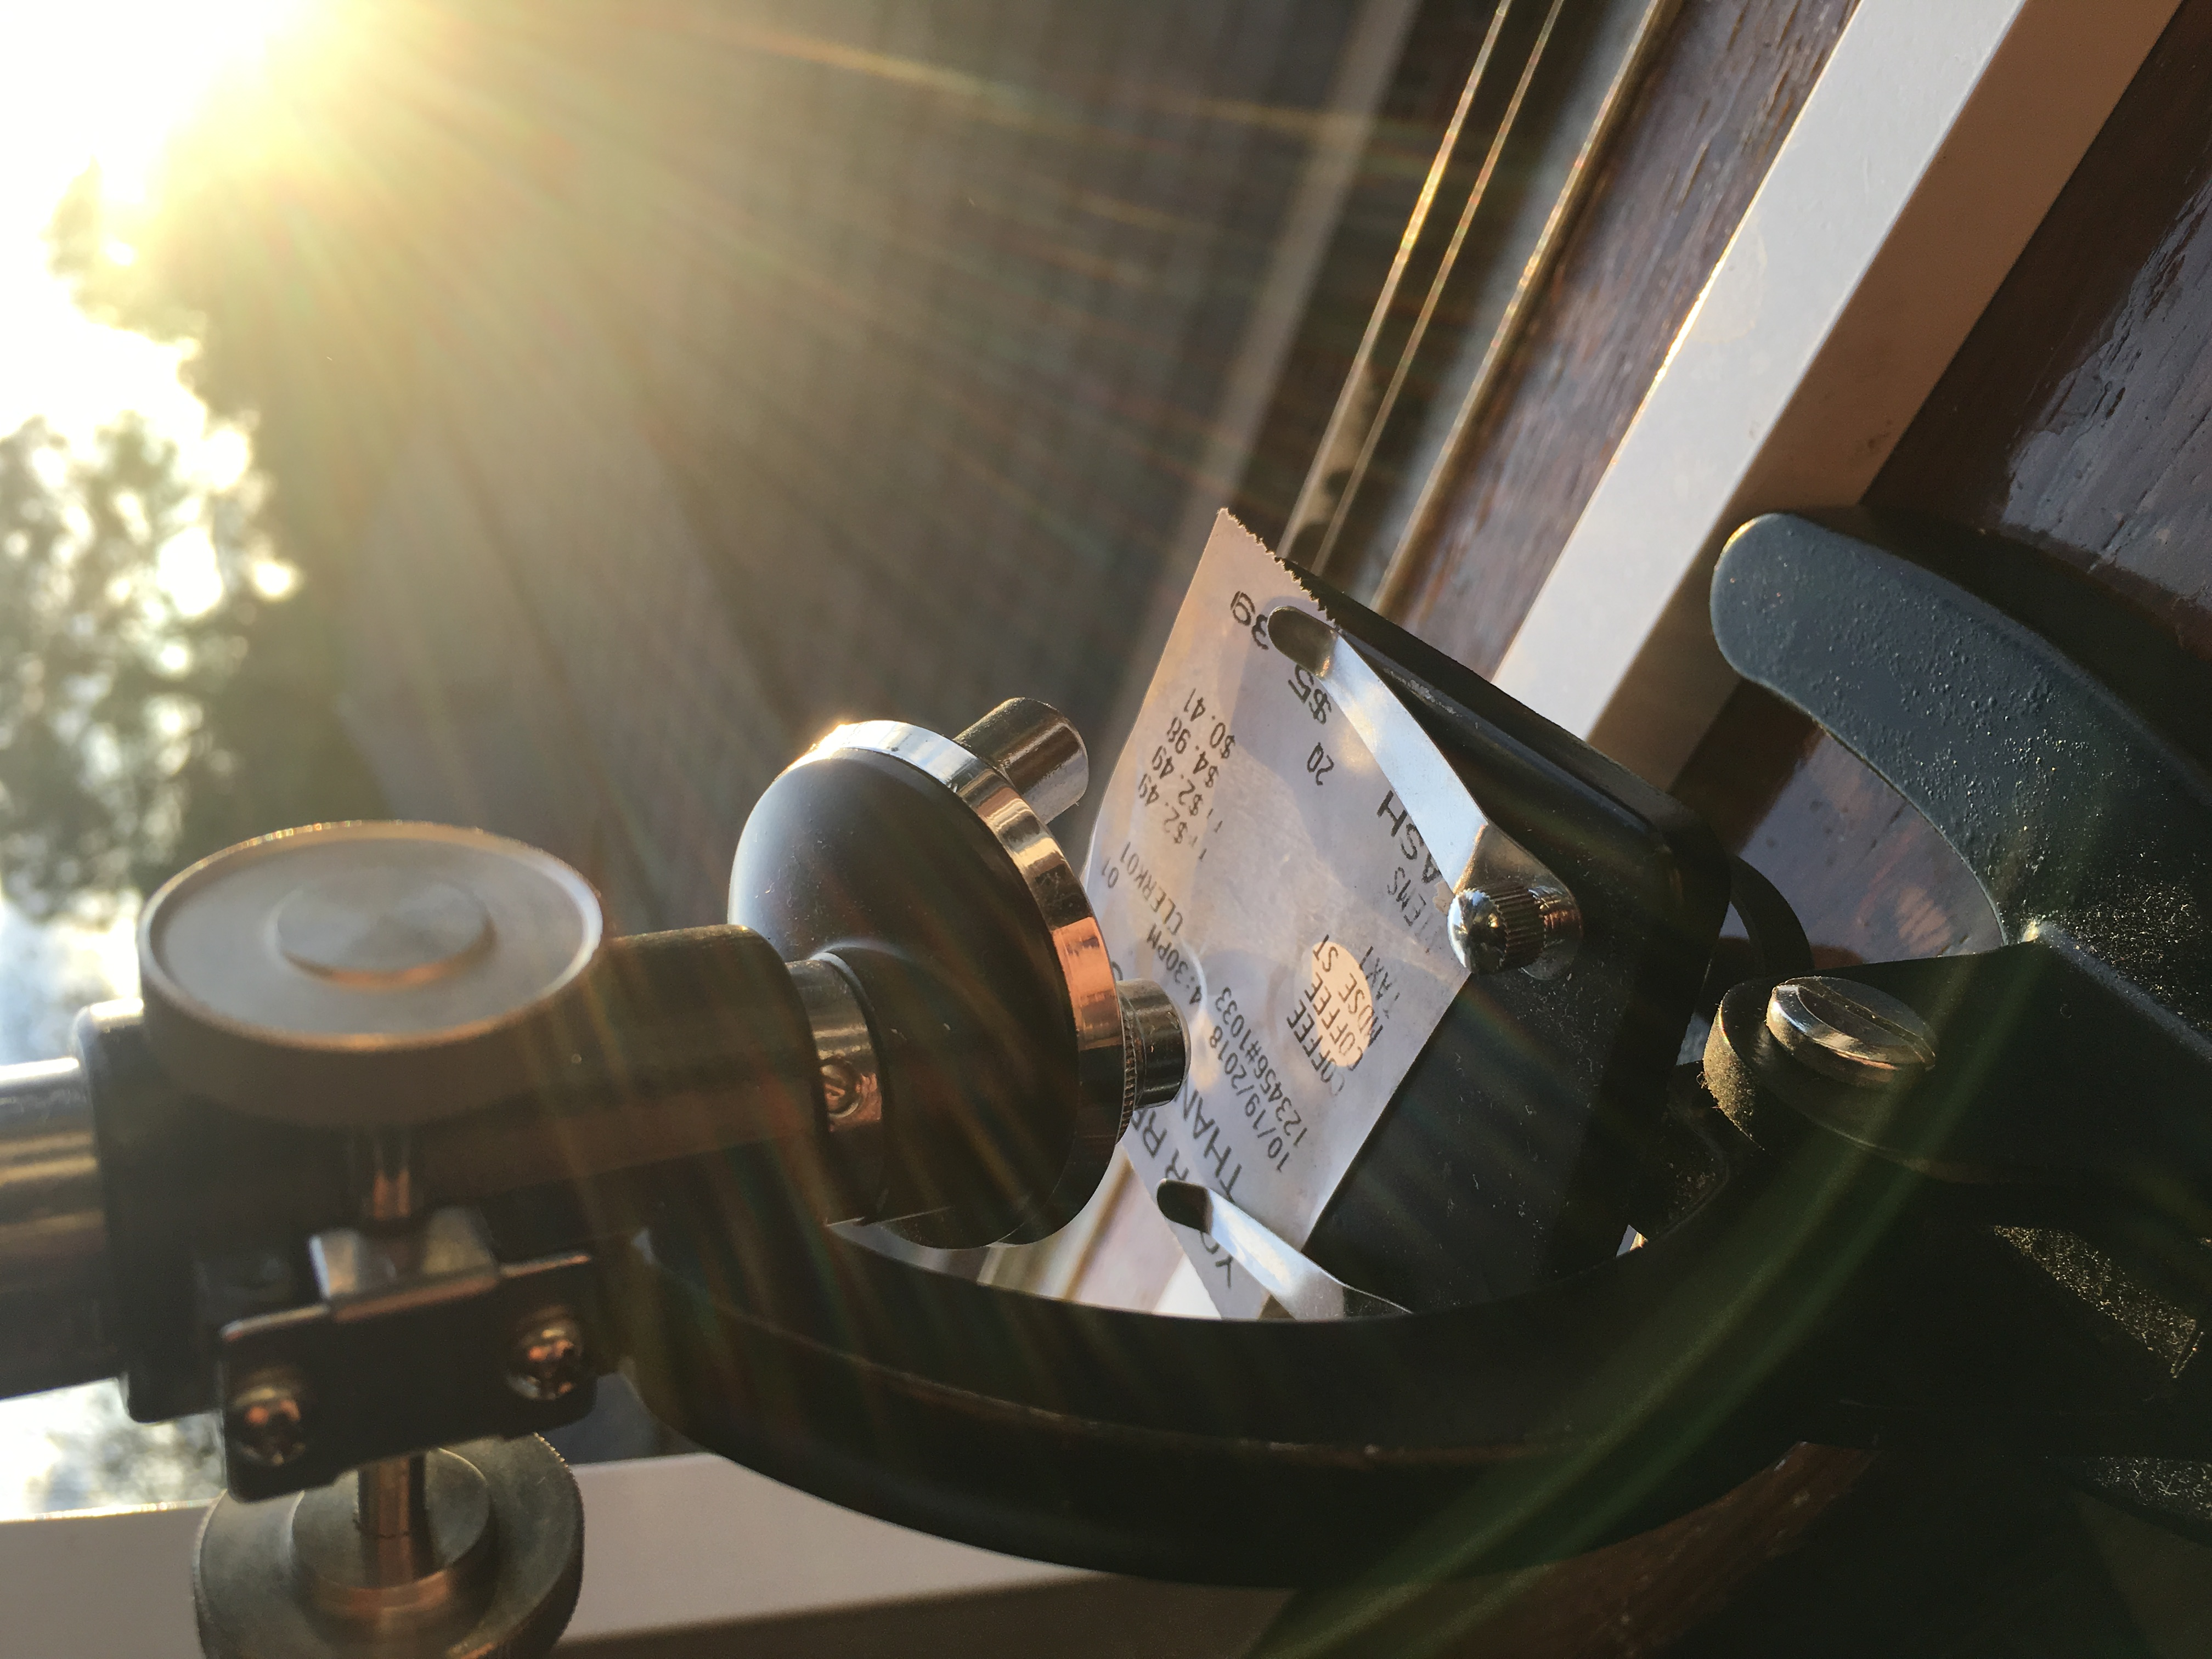
Mirror-powered Microscope
Specialty: lab-equipment
Image credit: Zombakinds